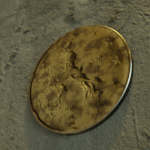
Coin value: 20cents
Country: it
Edition: standard